Writer

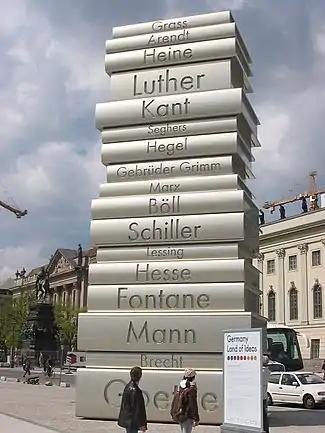
Sculpture in Berlin depicting a stack of books on which are inscribed the names of great writers: Goethe; Brecht; Mann; Fontane; Hesse; Lessing; Schiller; Böll; Marx; Brothers Grimm; Hegel; Seghers; Kant; Luther; Heine; Arendt; Grass

Encyclopaedists create organised bodies of knowledge. Denis Diderot (1713–1784) is renowned for his contributions to the "Encyclopédie". The encyclopaedist Bernardino de Sahagún (1499–1590) was a Franciscan whose "Historia general de las cosas de Nueva España" is a vast encyclopedia of Mesoamerican civilization, commonly referred to as the "Florentine Codex", after the Italian manuscript library which holds the best-preserved copy.